Sin Po (newspaper)

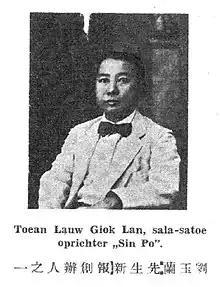
Toean Lauw Giok Lan

The paper was founded in Batavia on 1 October 1910 after Lauw Giok Lan came up with the concept and approached Yoe Sin Gie. The two men had worked at Perniagaan, a conservative Chinese newspaper closely allied with the Chinese Officer system and the Tiong Hoa Hwee Koan. When "Sin Po" launched, Lauw took on the editorial duties and Yoe took on the administrative aspects, with Hauw Tek Kong as director. At first it was only a weekly paper. The paper quickly became very successful.